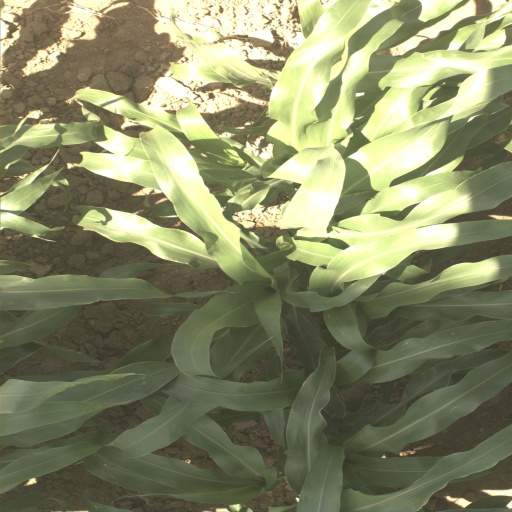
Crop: sorghum